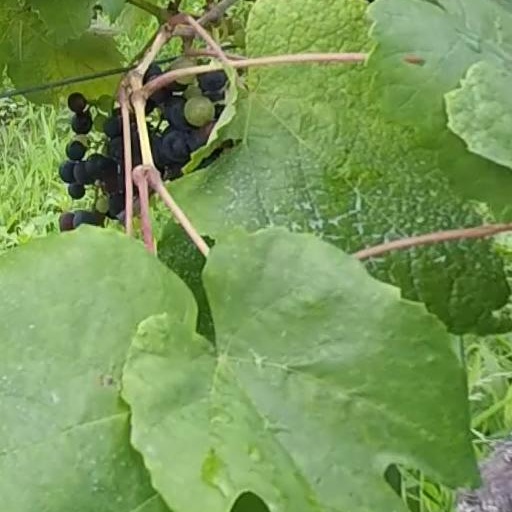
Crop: grape